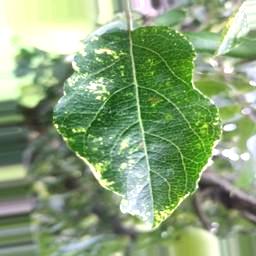
Label: Apple_Mosaic